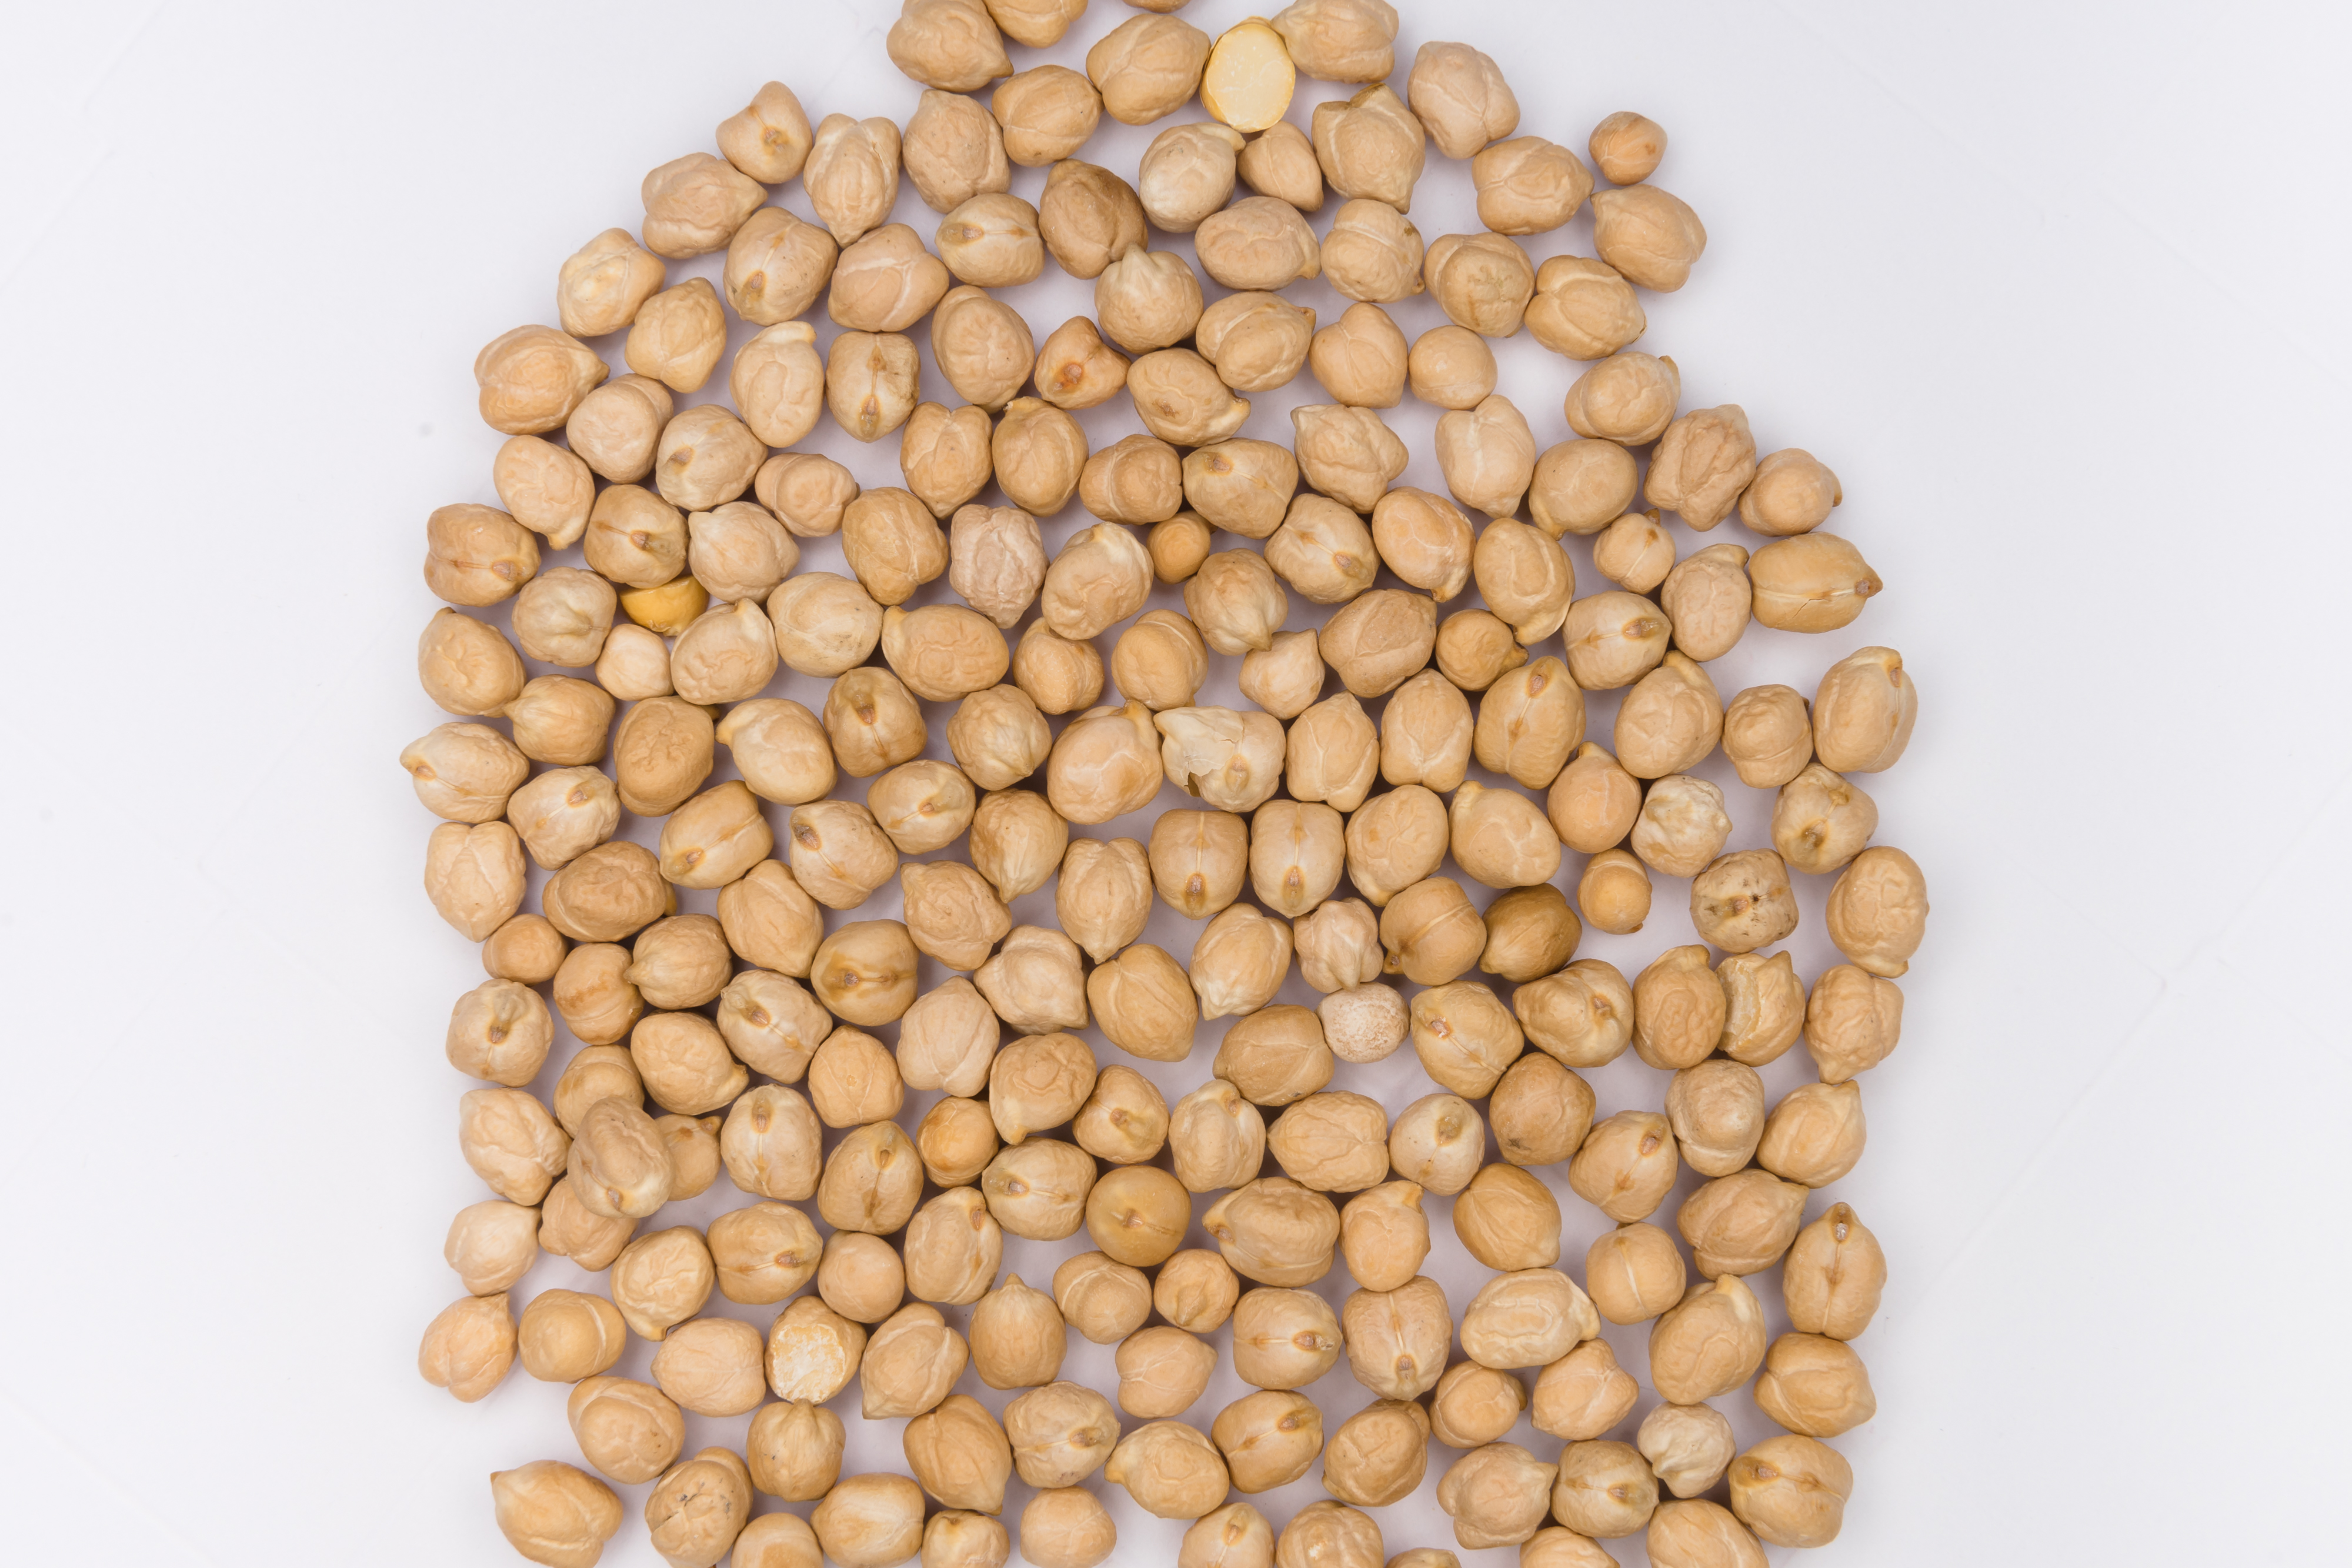
product, minimalist, object, item, colorful, background, mockup, space, headline, article, healthy, vegetable, chickpea, food, cookery, hummus, bean, lebanese, mediterranean, traditional, vegetarian, fresh, vegan, nourishment, cooking, pea, closeup, natural, cook, organic, plant, legume, ingredient, produce, fruit, cuisine, Legume family, lentil, dish, seed